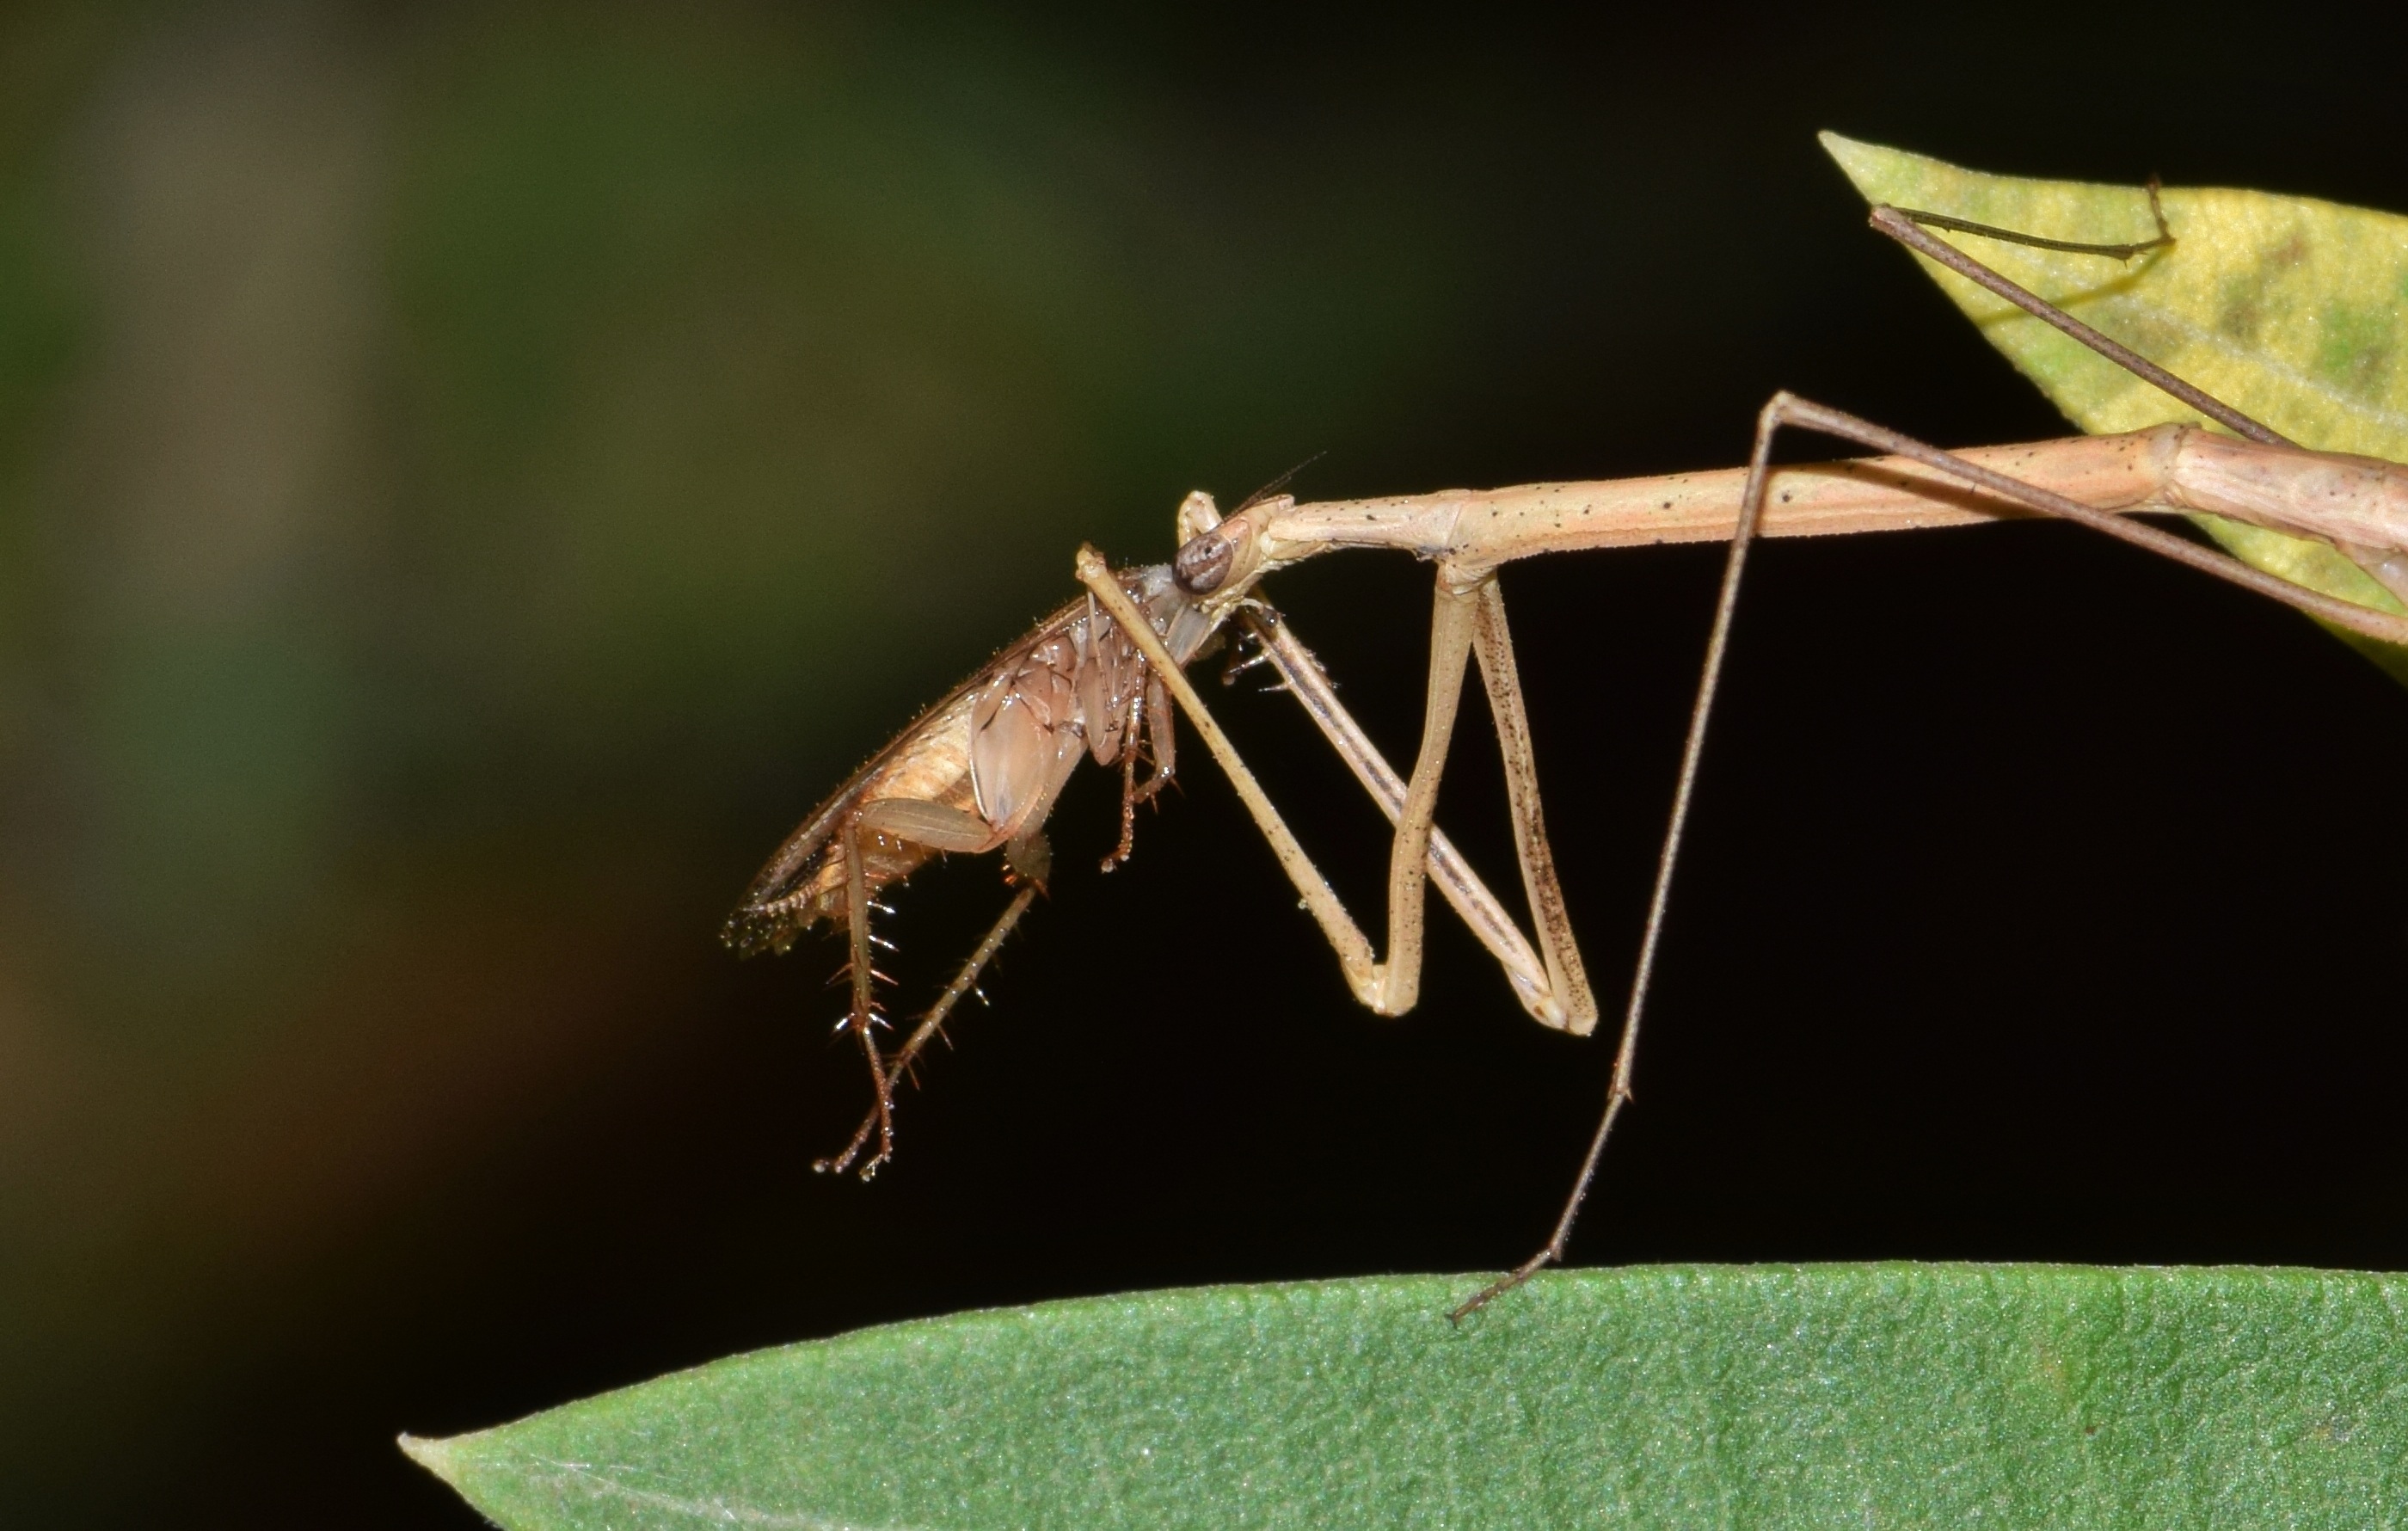
nature, grass, wing, night, photography, leaf, animal, fly, wildlife, food, green, insect, macro, biology, bug, predator, fauna, invertebrate, close up, camouflage, feeding, eating, entomology, creature, hunt, pest, cockroach, prey, oleander, thin, skinny, macro photography, arthropod, phasmatodea, walking stick, insectoid, stick insect, phasmida, plant stem, net winged insects